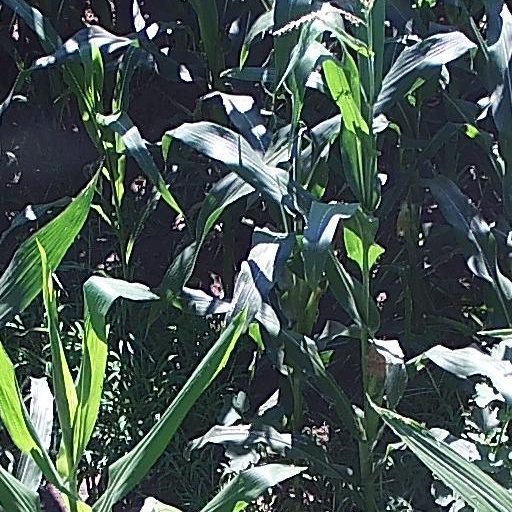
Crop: maize; corn